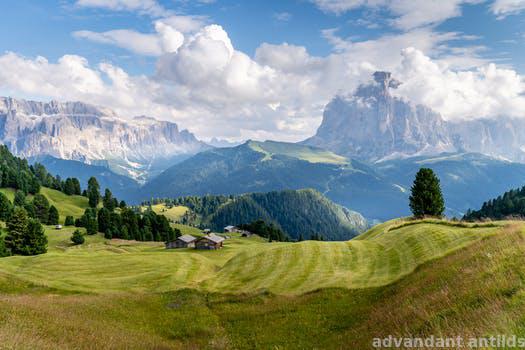
Label: Watermark